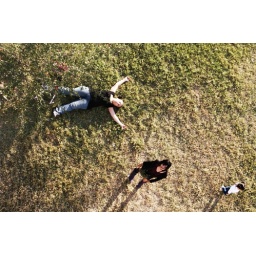
my mom laying in the grass and a random girl